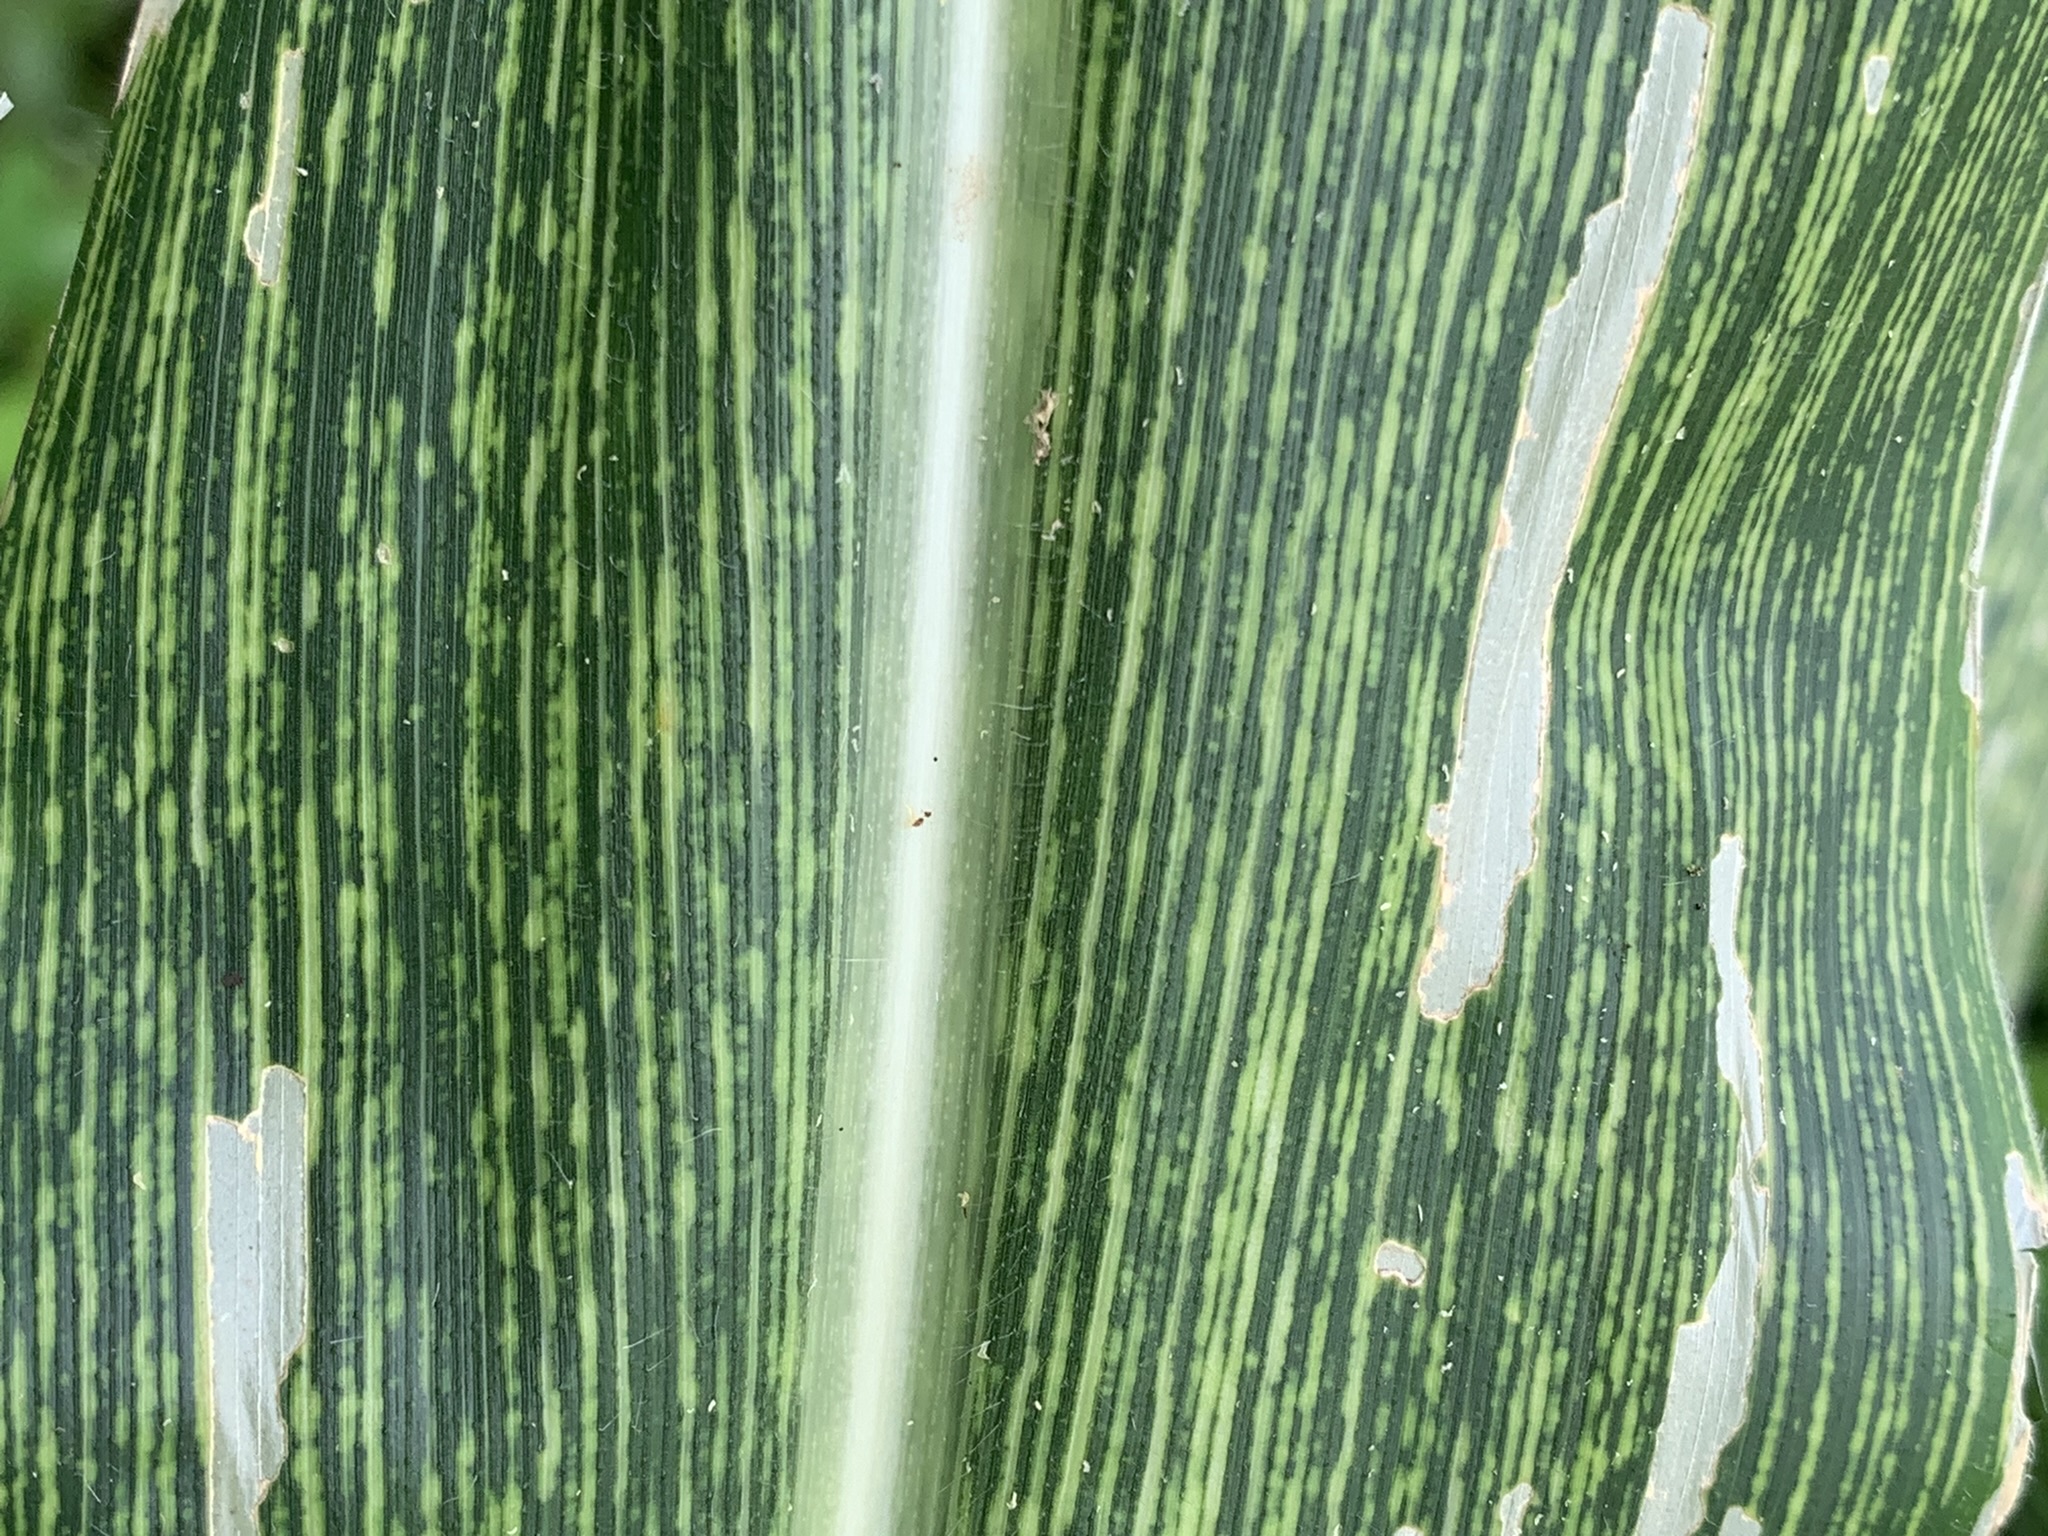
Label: MSV